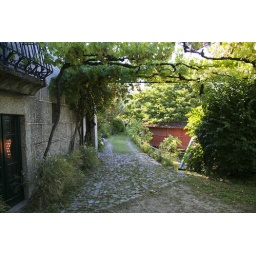
He that plants trees loves others beside himself. Dr. Thomas Fuller